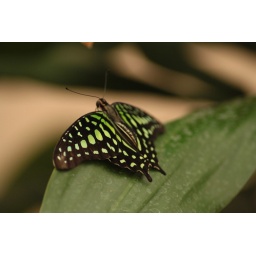
Green and black butterfly in the Longleat Butterfly house.